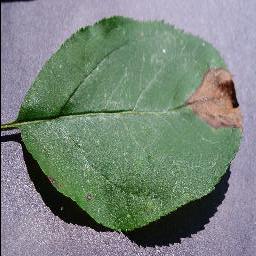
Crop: apple
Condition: black_rot